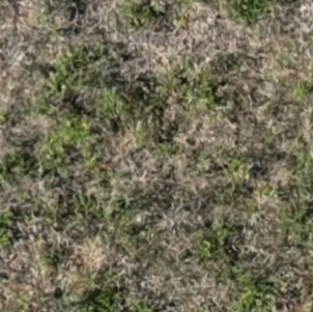
Month: july